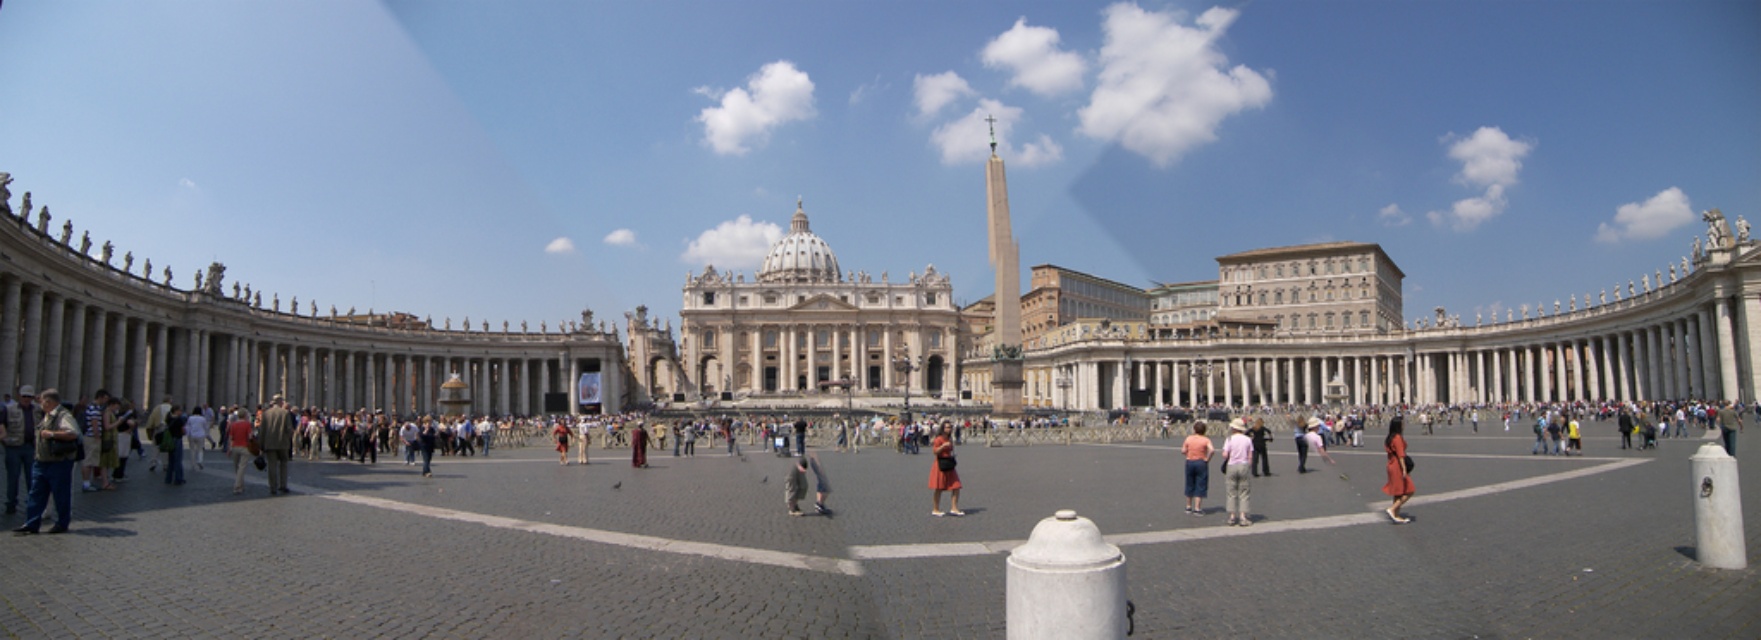
Question: Can you confirm if smooth stone plaza at center is positioned to the right of white marble palace at center? (A) yes (B) no
Answer: A